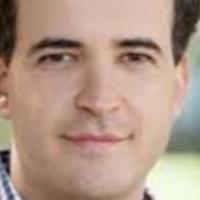
Age group: age 31-40